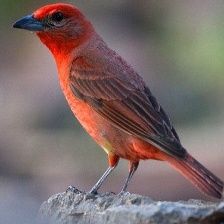
Species: HEPATIC TANAGER
Scientific name: PIRANGA FLAVA